History of the Puerta del Sol

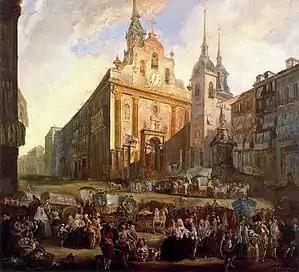
Image with the Iglesia del Buen Suceso and on the right a part of the "Mínimo de las Victorias", on the left the beginning of Calle Alcalá

Shortly after building a monastery in Malaga, the architect Fray Juan de la Victoria, who belonged to the order of San Francisco de Paula de los Mínimos, asked King Philip II to build another convent in Madrid (also known for this reason as the Convento de Mínimos de San Francisco de Paula). The king agreed, despite the opposition of the Augustinian friars of the nearby Convento de San Felipe el Real, and the building was completed in 1561. Mass was celebrated there for the first time on August 1 of that year. This convent was located in the area between the Puerta del Sol itself (on the corner) and the current Calles; la Victoria, de la Cruz, Cádiz and Carretas. The mass at the Iglesia de la Victoria was very fashionable during the reigns of Philip III and Philip IV; the image of Nuestra Señora de la Soledad (sculpted by Gaspar Becerra) became very popular and was taken out in the Good Friday procession. The church was of neoclassical architecture. During the War of Independence the building was seriously damaged and later restored.